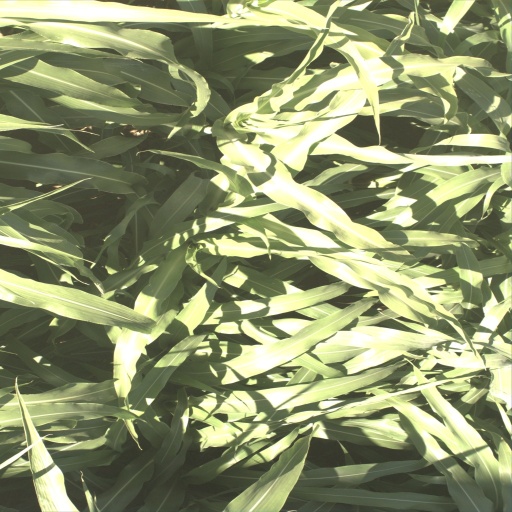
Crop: sorghum